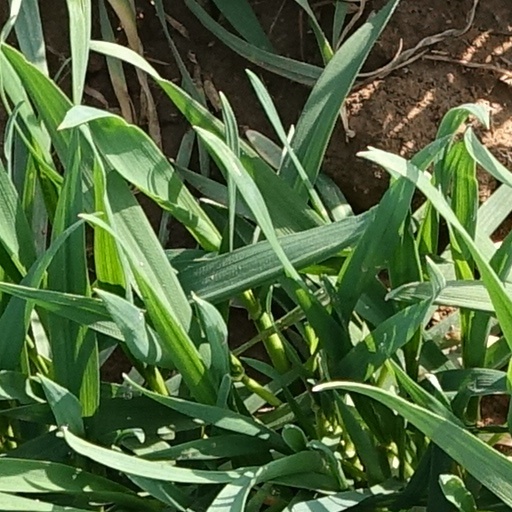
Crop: wheat